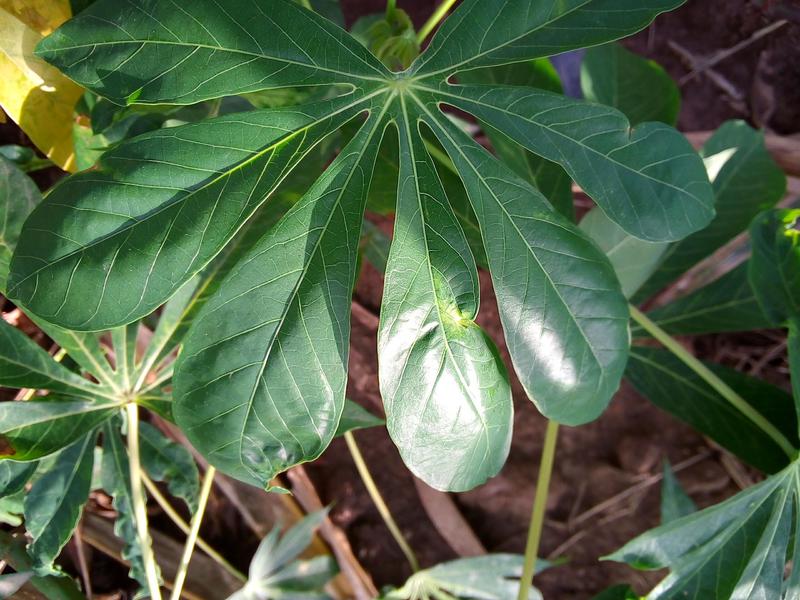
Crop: cassava
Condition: mosaic_disease